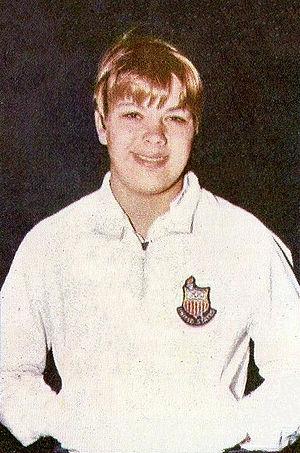
Deborah Elizabeth Meyer, née le 14 août 1952 à Annapolis dans le Maryland, est une ancienne nageuse américaine spécialiste des épreuves en nage libre. À 16 ans, elle remporte trois médailles d'or à l'occasion des Jeux olympiques de 1968 organisés à Mexico devenant la première nageuse à gagner trois couronnes individuelles au cours des mêmes Jeux.